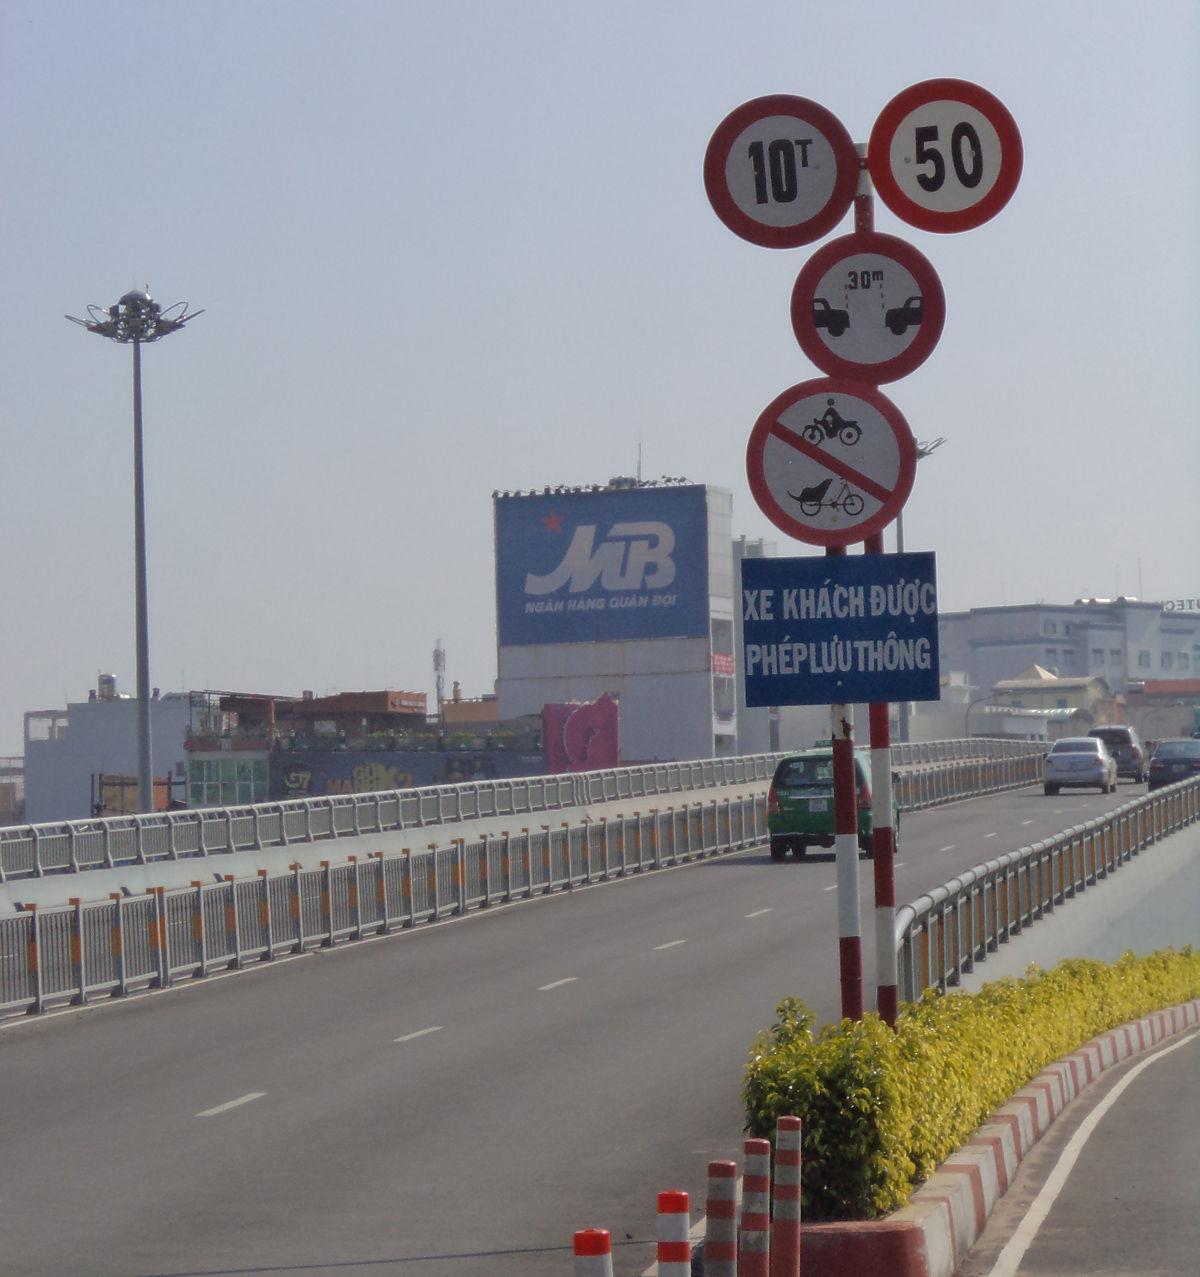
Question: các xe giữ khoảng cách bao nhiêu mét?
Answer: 30 m